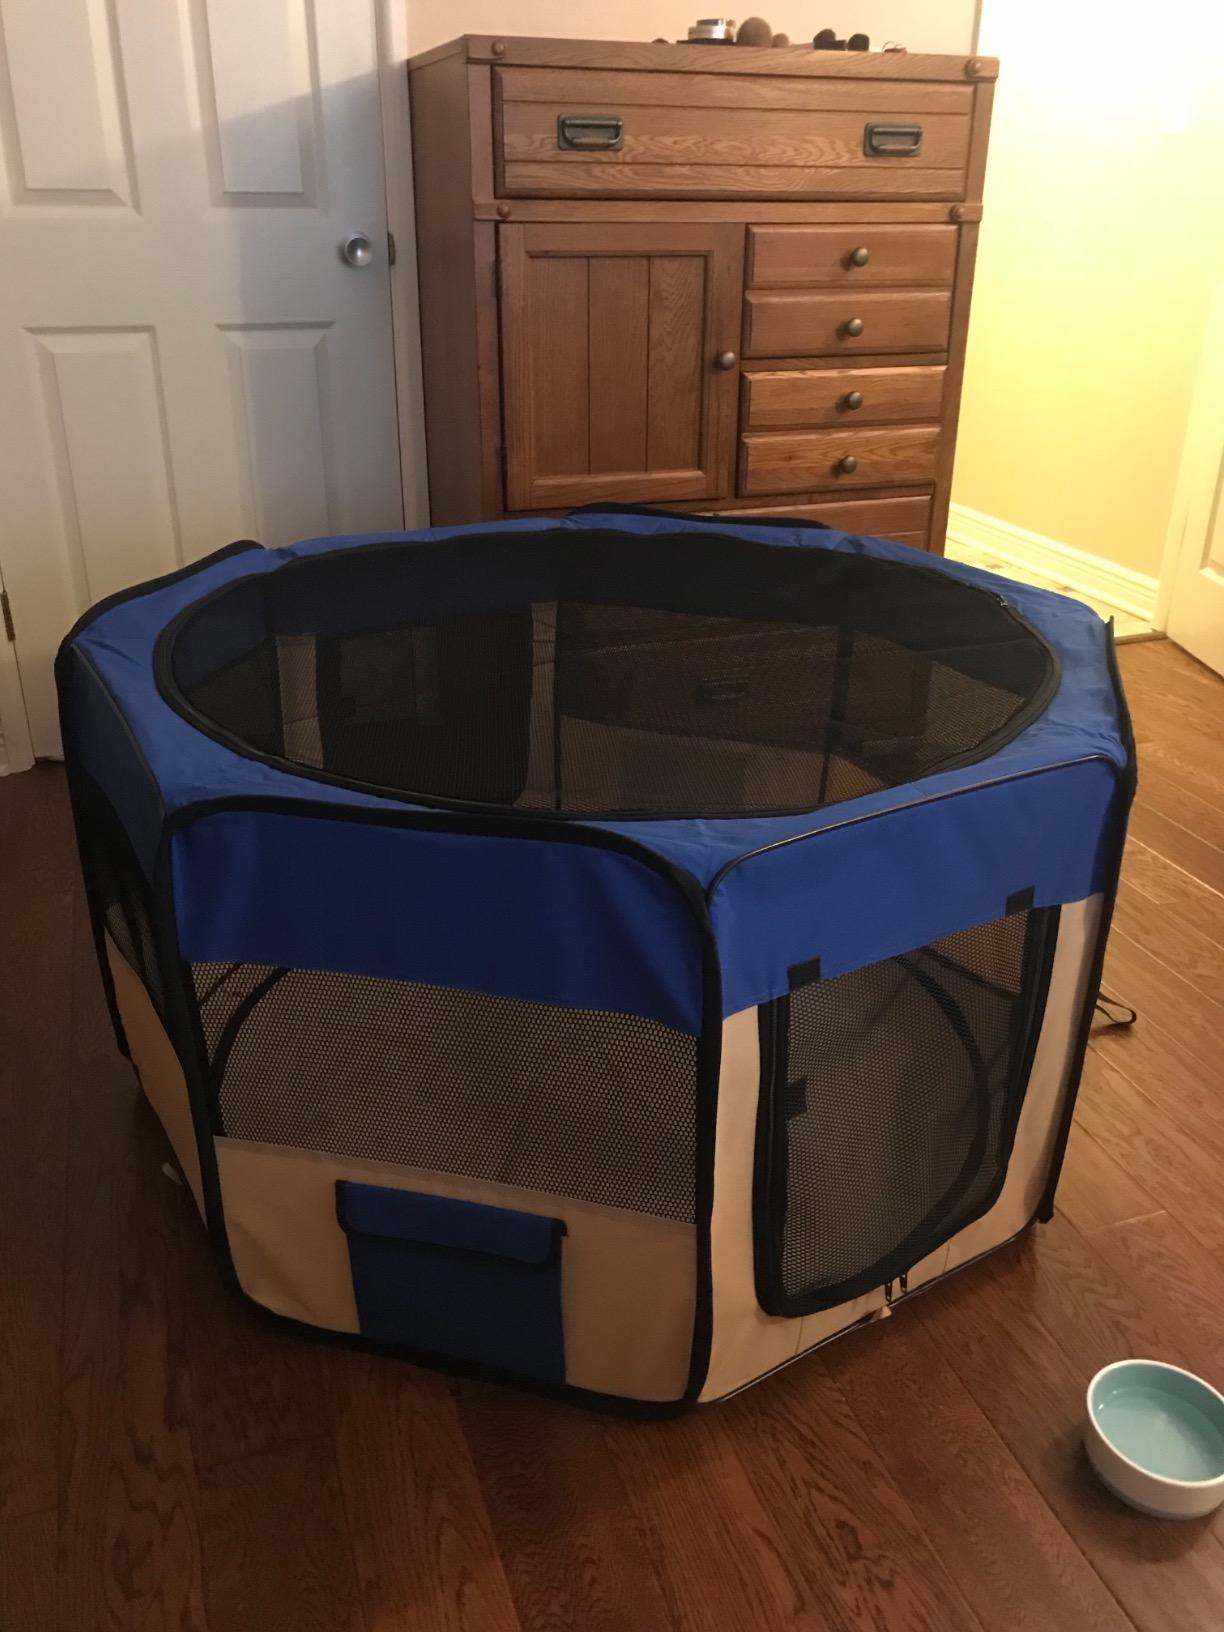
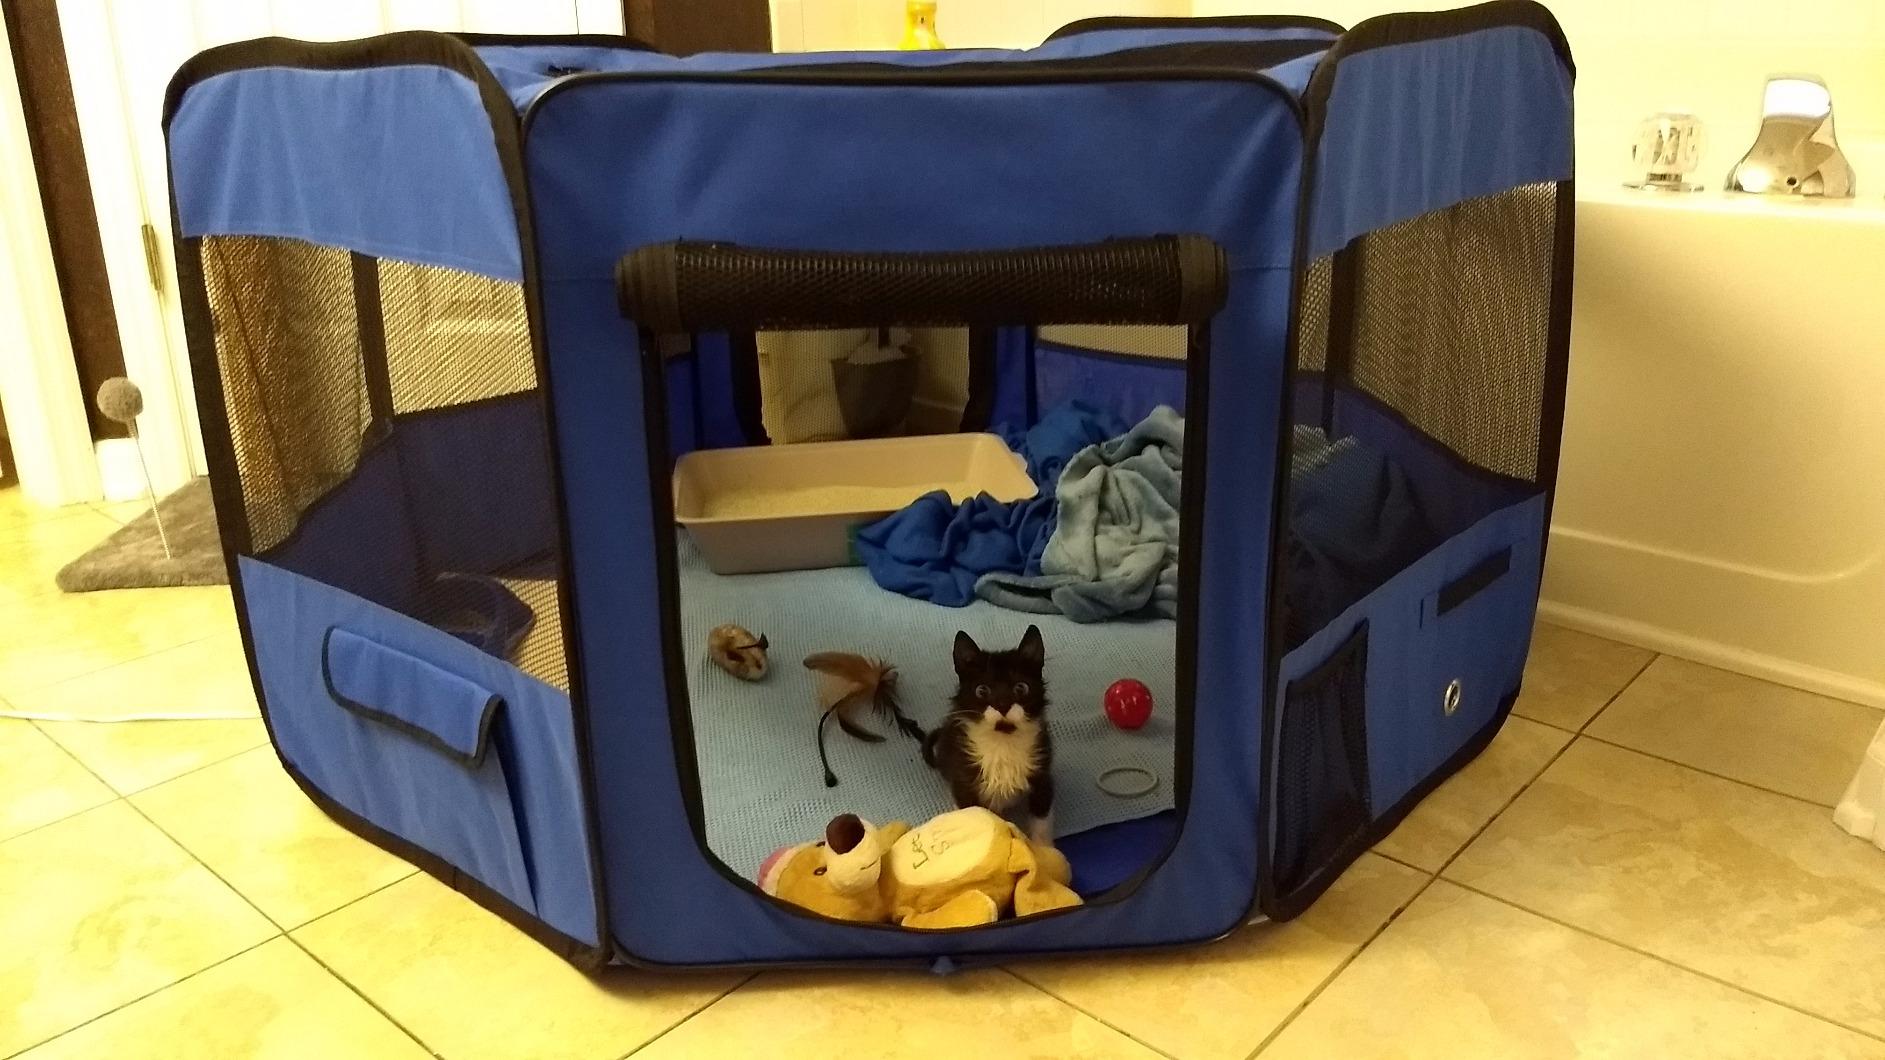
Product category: items_kennel
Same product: no